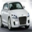
Label: automobile